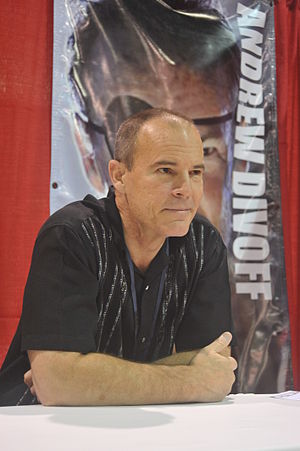
Andrew Divoff
Andrew Divoff i 2008 ved AdventureCon i Knoxville.
Andrew Daniel Divoff er en venezuelansk-født skuespiller.